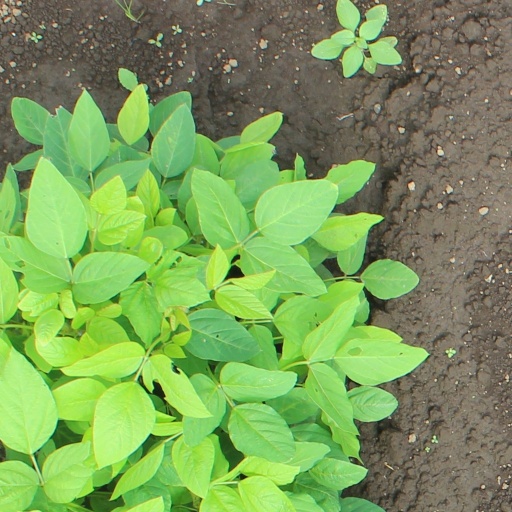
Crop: soybean